Tho-Radia

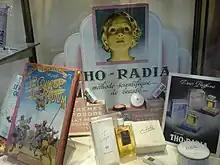
Various Tho-Radia products, with the iconic young blond woman in the background. Musée Curie, Paris.

The Second World War forced the company to relocate from Paris to Vichy, where several other pharmaceutical companies were already installed. The Vichy Regime took an interest in the company, and attempted to despoil Jewish stakeholders. However, two of the main stakeholders were from Switzerland, and Swiss ambassador Walter Stucki managed to first delay the ploy, and eventually to derail it entirely.